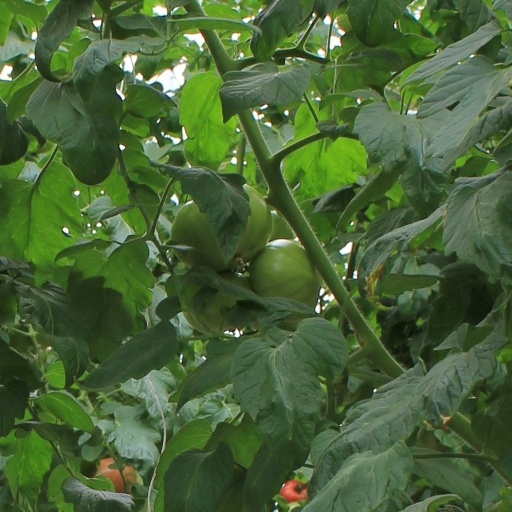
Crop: tomato